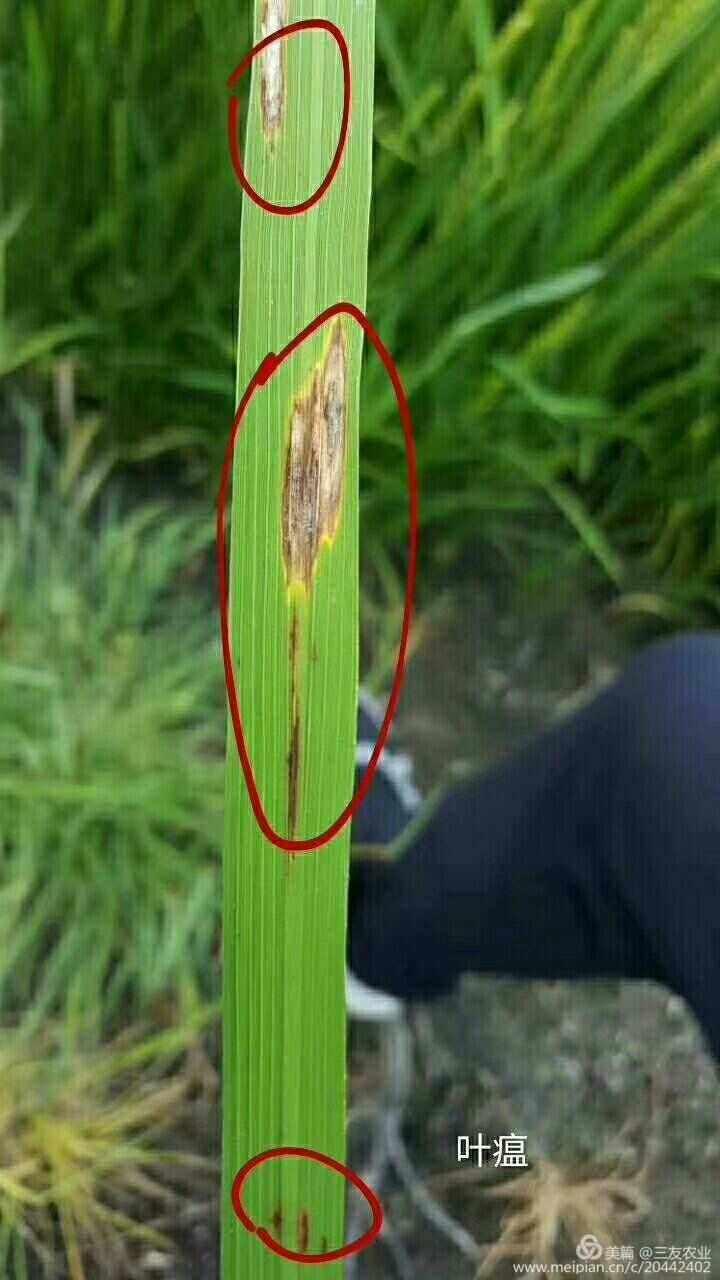
Plant: Rice
Disease: rice blast